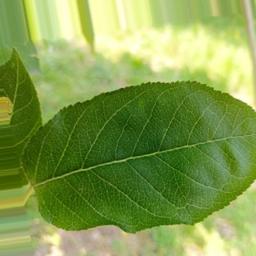
Label: Healthy